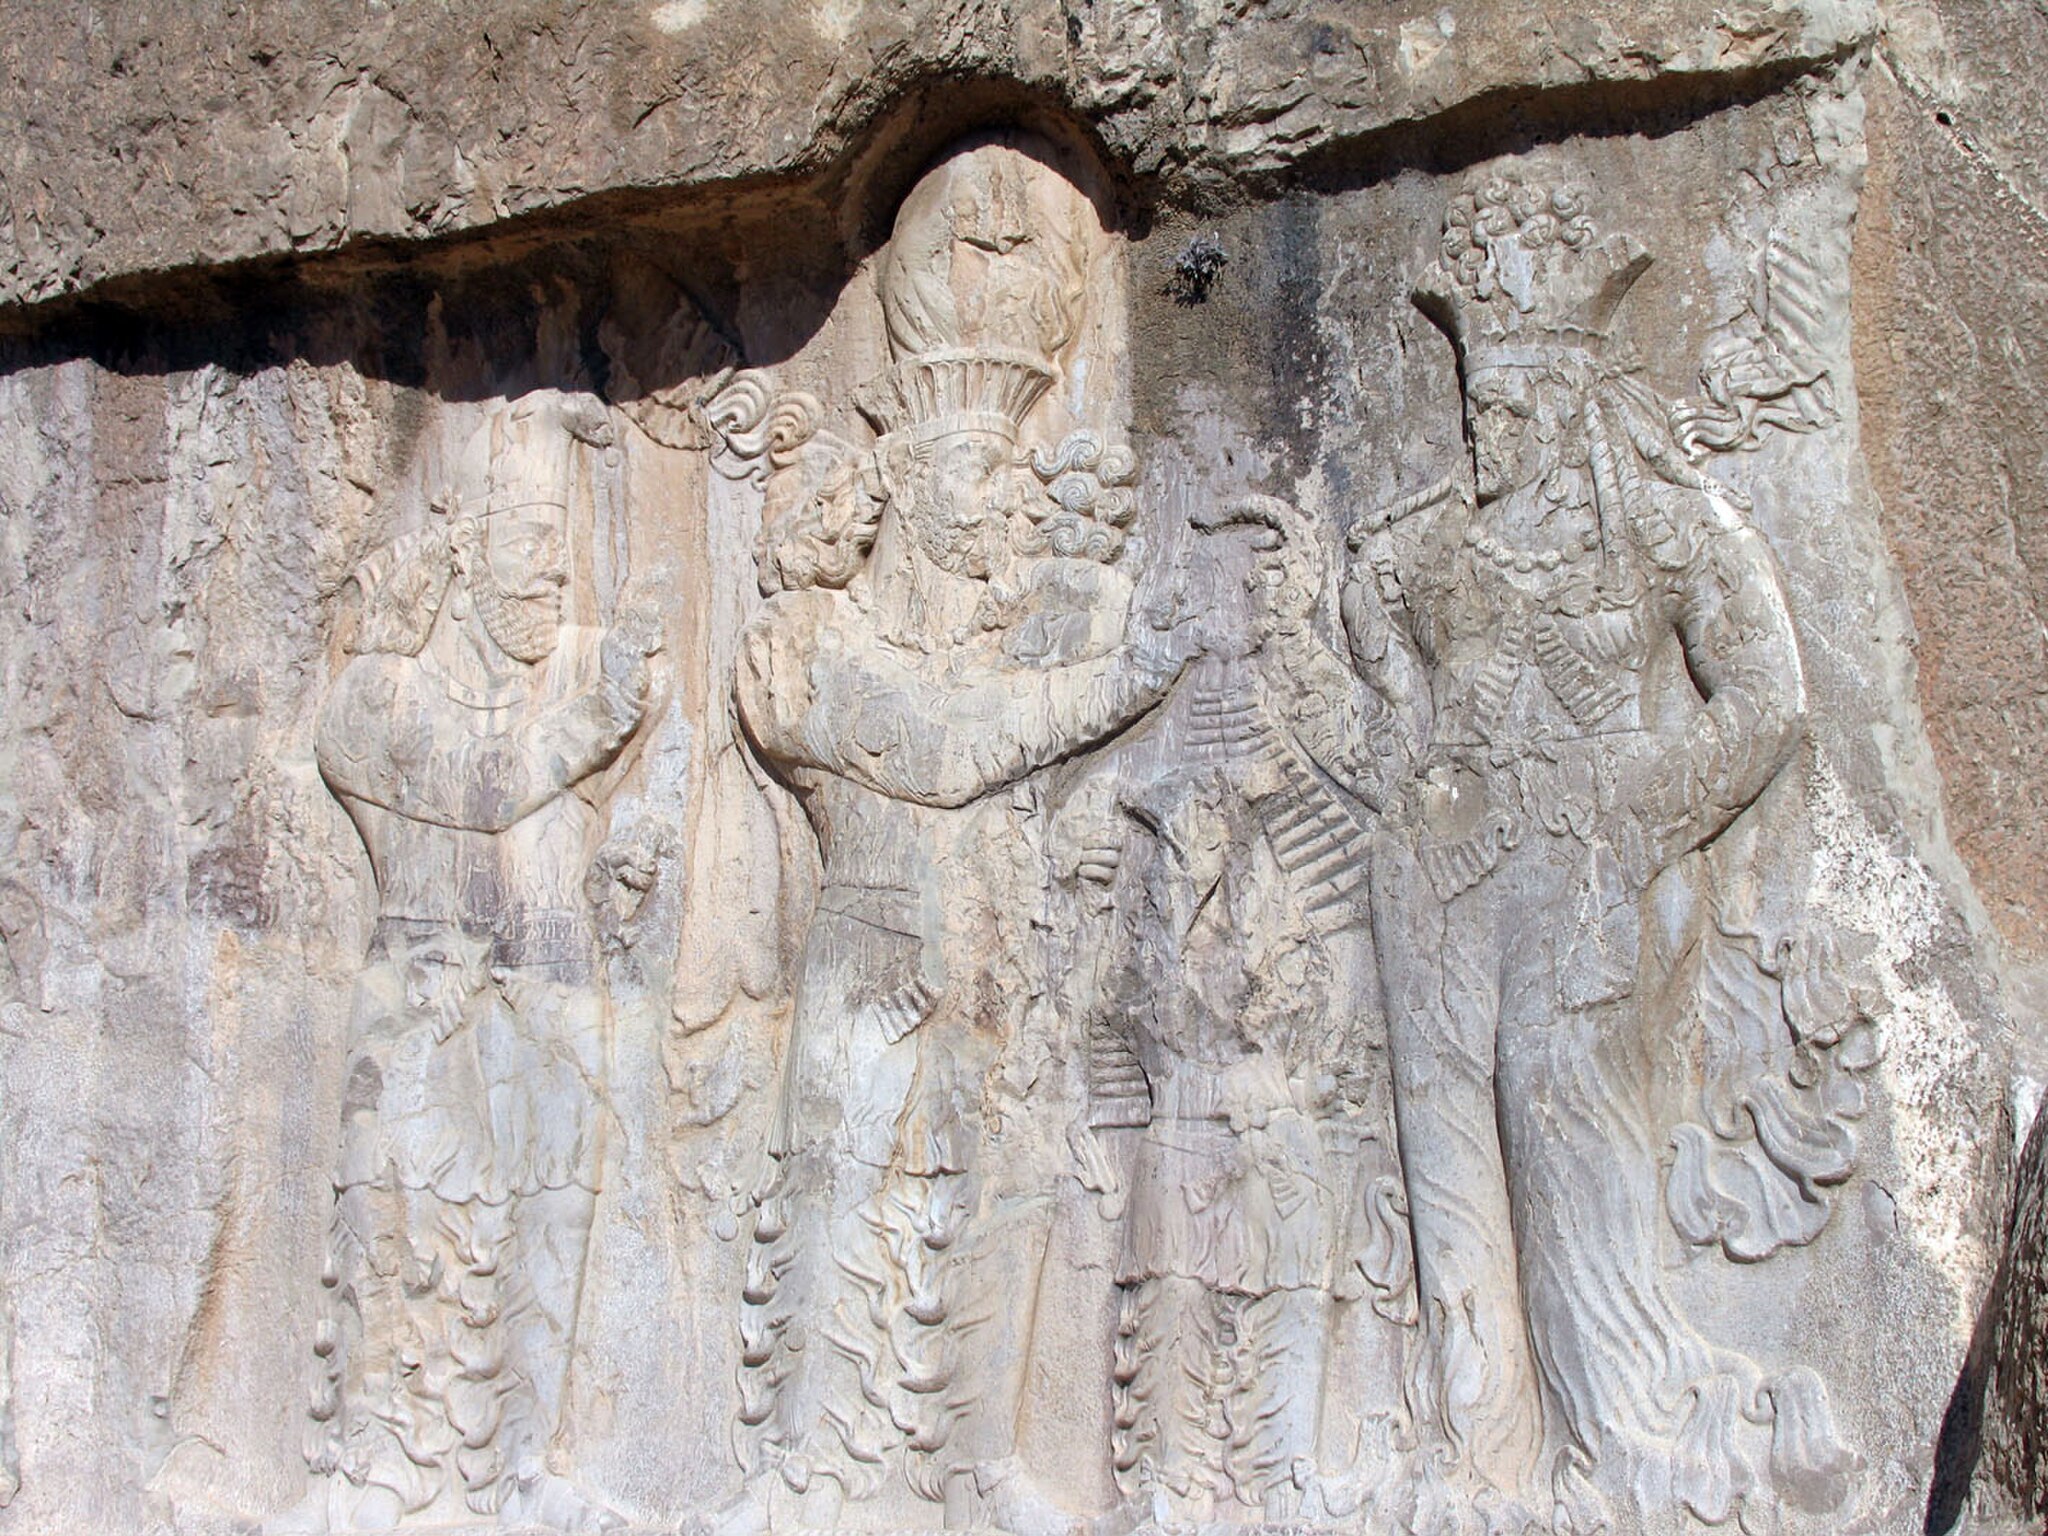
Title: Fars, جاده قدیمی حاجی آباد * زنگی آباد، Iran - panoramio - Farid Atar (2)
Description: Fars, جاده قدیمی حاجی آباد * زنگی آباد، Iran
Categories: Relief of Narseh and Anahita, Panoramio files uploaded by Panoramio upload bot, Panoramio images reviewed by trusted users, Photos from Panoramio, Files with coordinates missing SDC location of creation